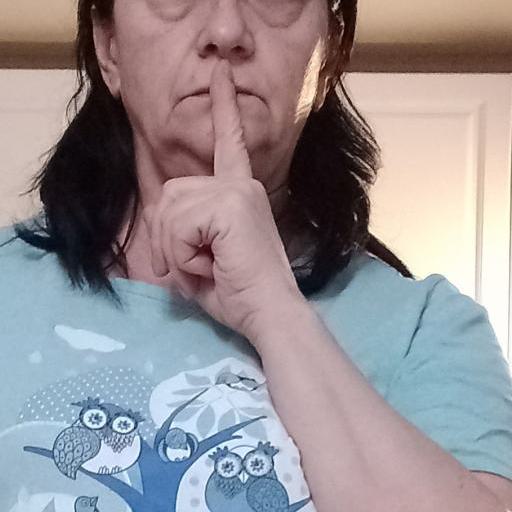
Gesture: mute